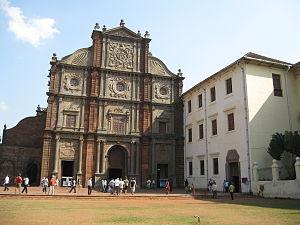
La maison professe de Goa est une résidence jésuite immédiatement adjacente à la basilique du Bon Jésus, à Goa, en Inde. Fondée et construite à la fin du XVIᵉ siècle elle fut confiée à l’archidiocèse en 1759 lorsque les jésuites furent expulsés de Goa. Rendue aux jésuites en 1956 elle est aujourd’hui un centre d’activités spirituelles et pastorales.